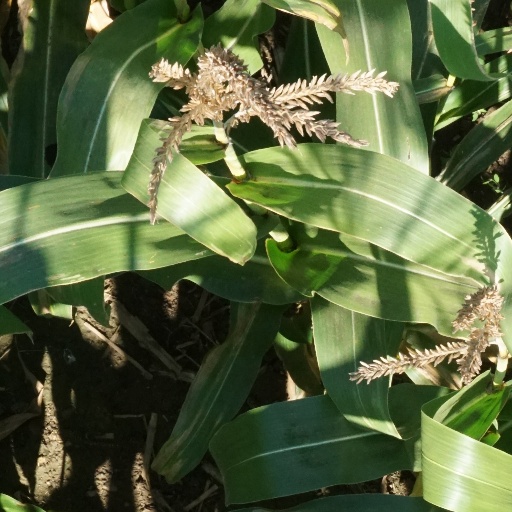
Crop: maize; corn